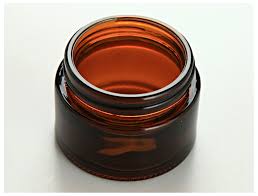
Waste category: glass